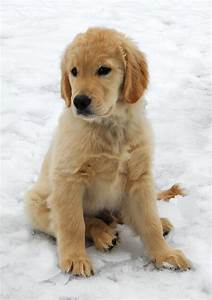
Label: cane